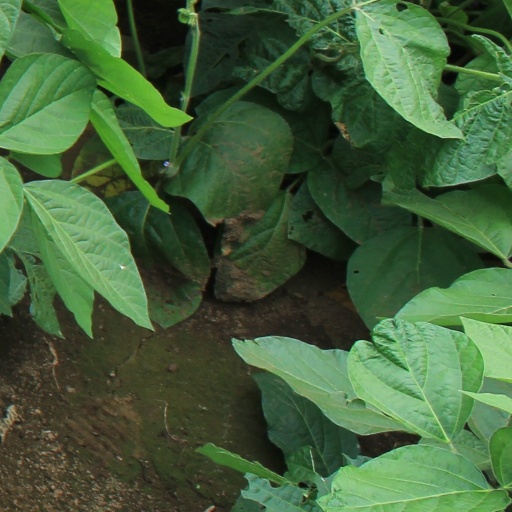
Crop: soybean